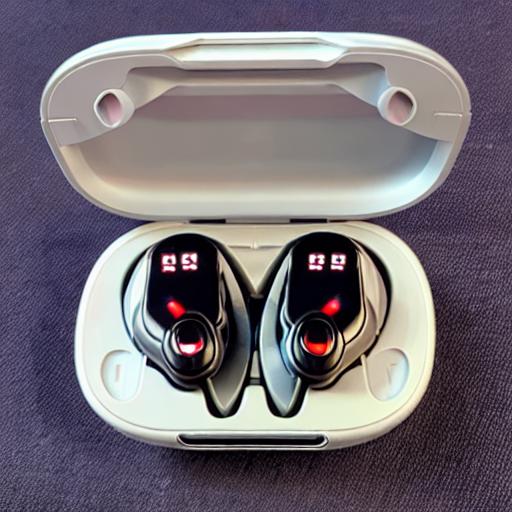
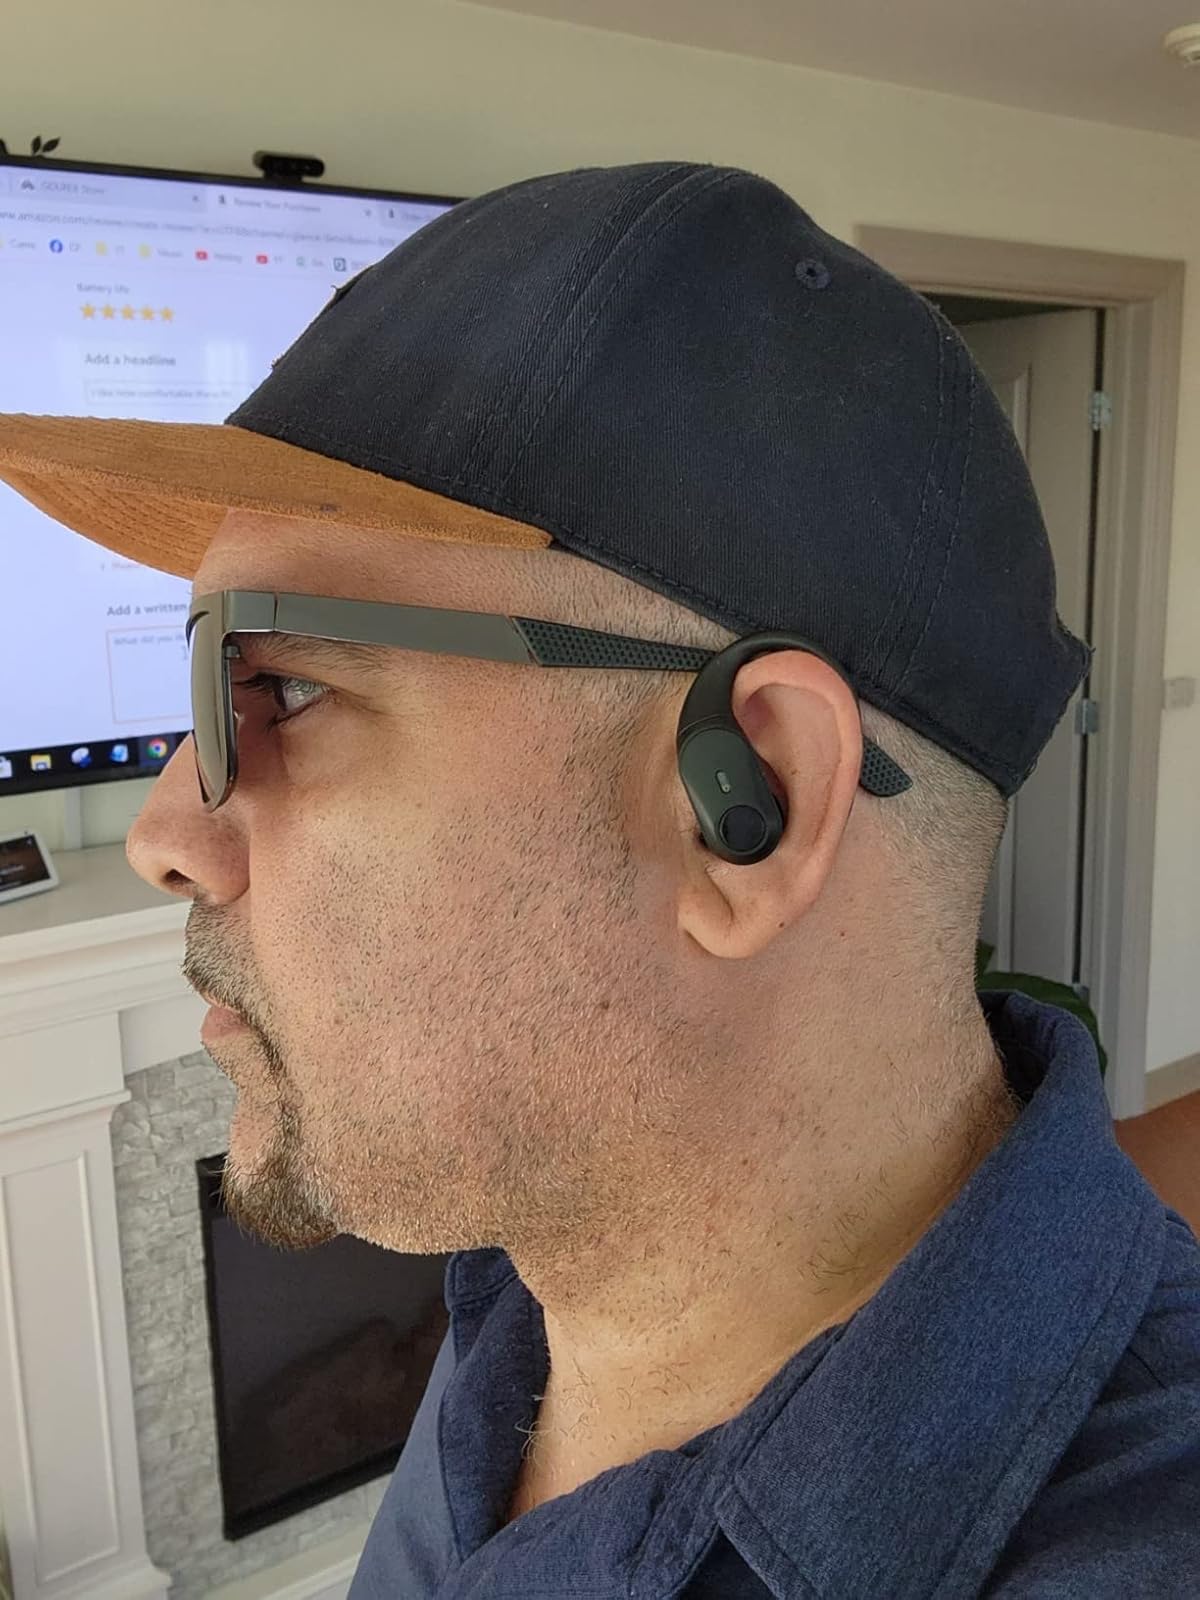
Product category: earbuds
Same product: no